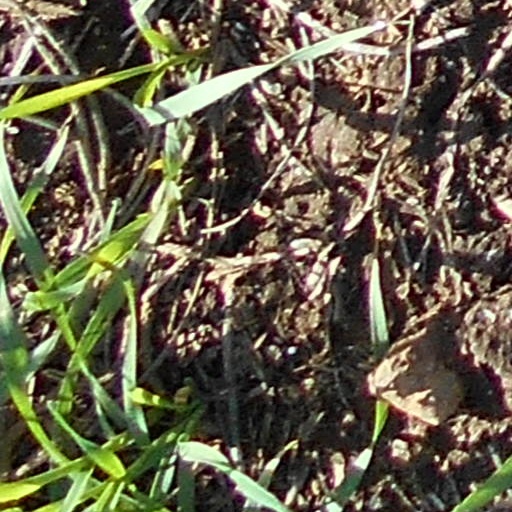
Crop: wheat